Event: Typhoon Ruby
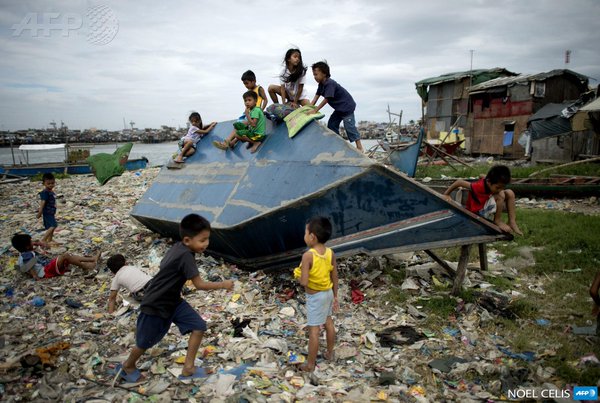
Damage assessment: damage